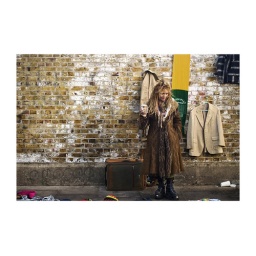
A rare moment of calm during the busy and quirky street trade market in East London Brick Lane.